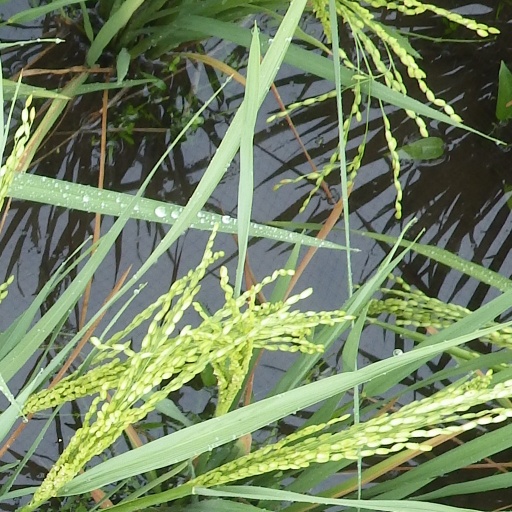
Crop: rice